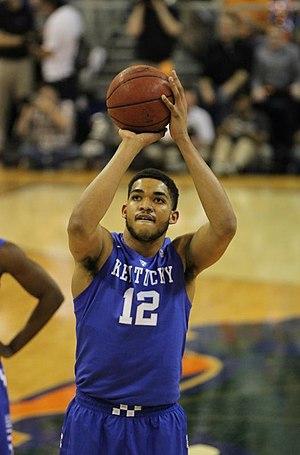
La draft 2015 de la NBA est la 69ᵉ draft annuelle de la NBA. Elle a lieu le jeudi 25 juin 2015 au Barclays Center de Brooklyn ou au Madison Square Garden de New York. Elle est retransmise sur la chaîne de ESPN aux États-Unis et sur la chaîne beIN Sports en France.